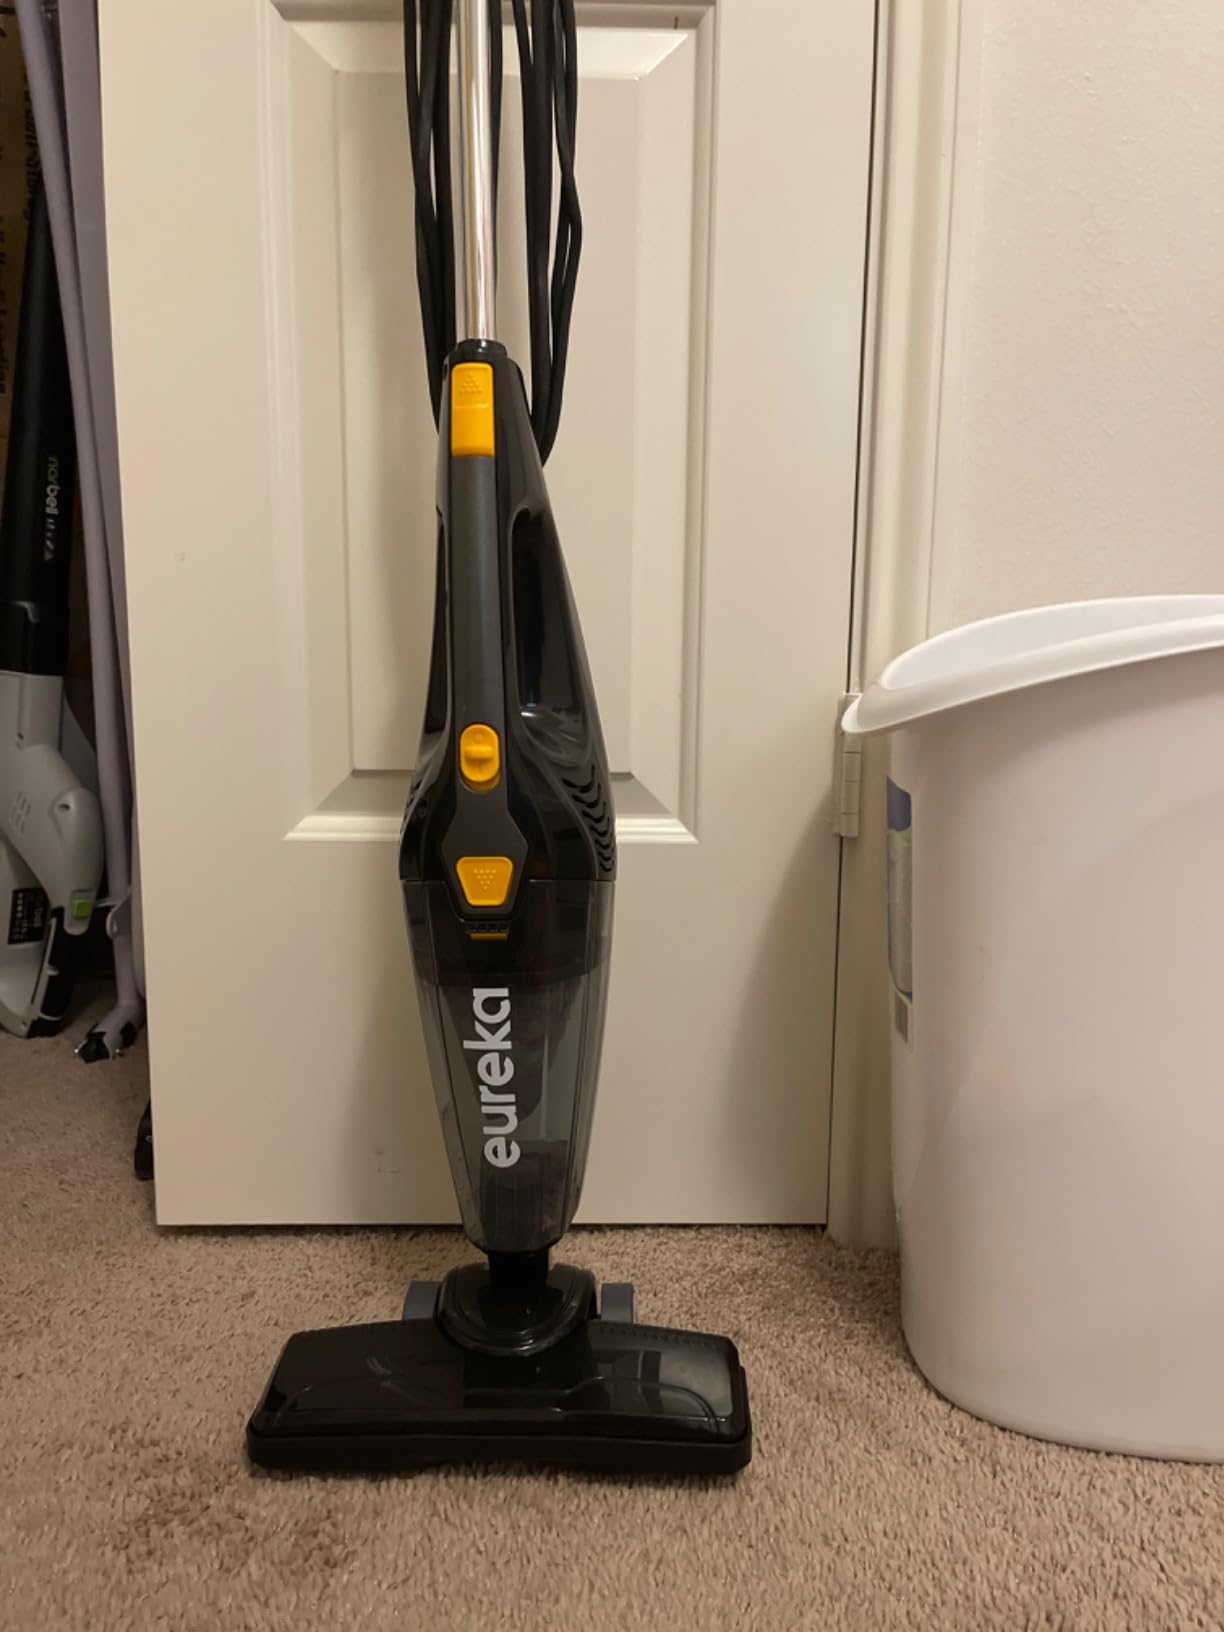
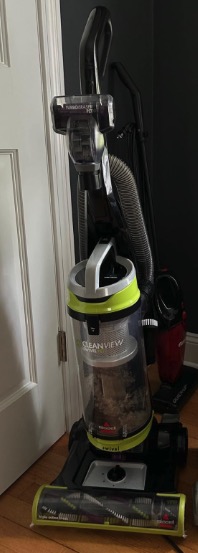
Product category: items_vacuum
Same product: no